Melanomys caliginosus

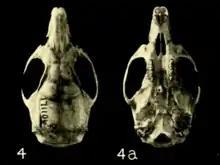
Skull of "Melanomys caliginosus" from Cerro Azul, Panama

Melanomys caliginosus, also known as the dusky melanomys or dusky rice rat, is a species of rodent in the genus "Melanomys" of family Cricetidae. It is found from Central America, in Honduras, Nicaragua, Costa Rica, and Panama, into South America, where it occurs in Venezuela, Colombia, and Ecuador. Populations currently classified under "M. caliginosus" may in fact include more than one species.